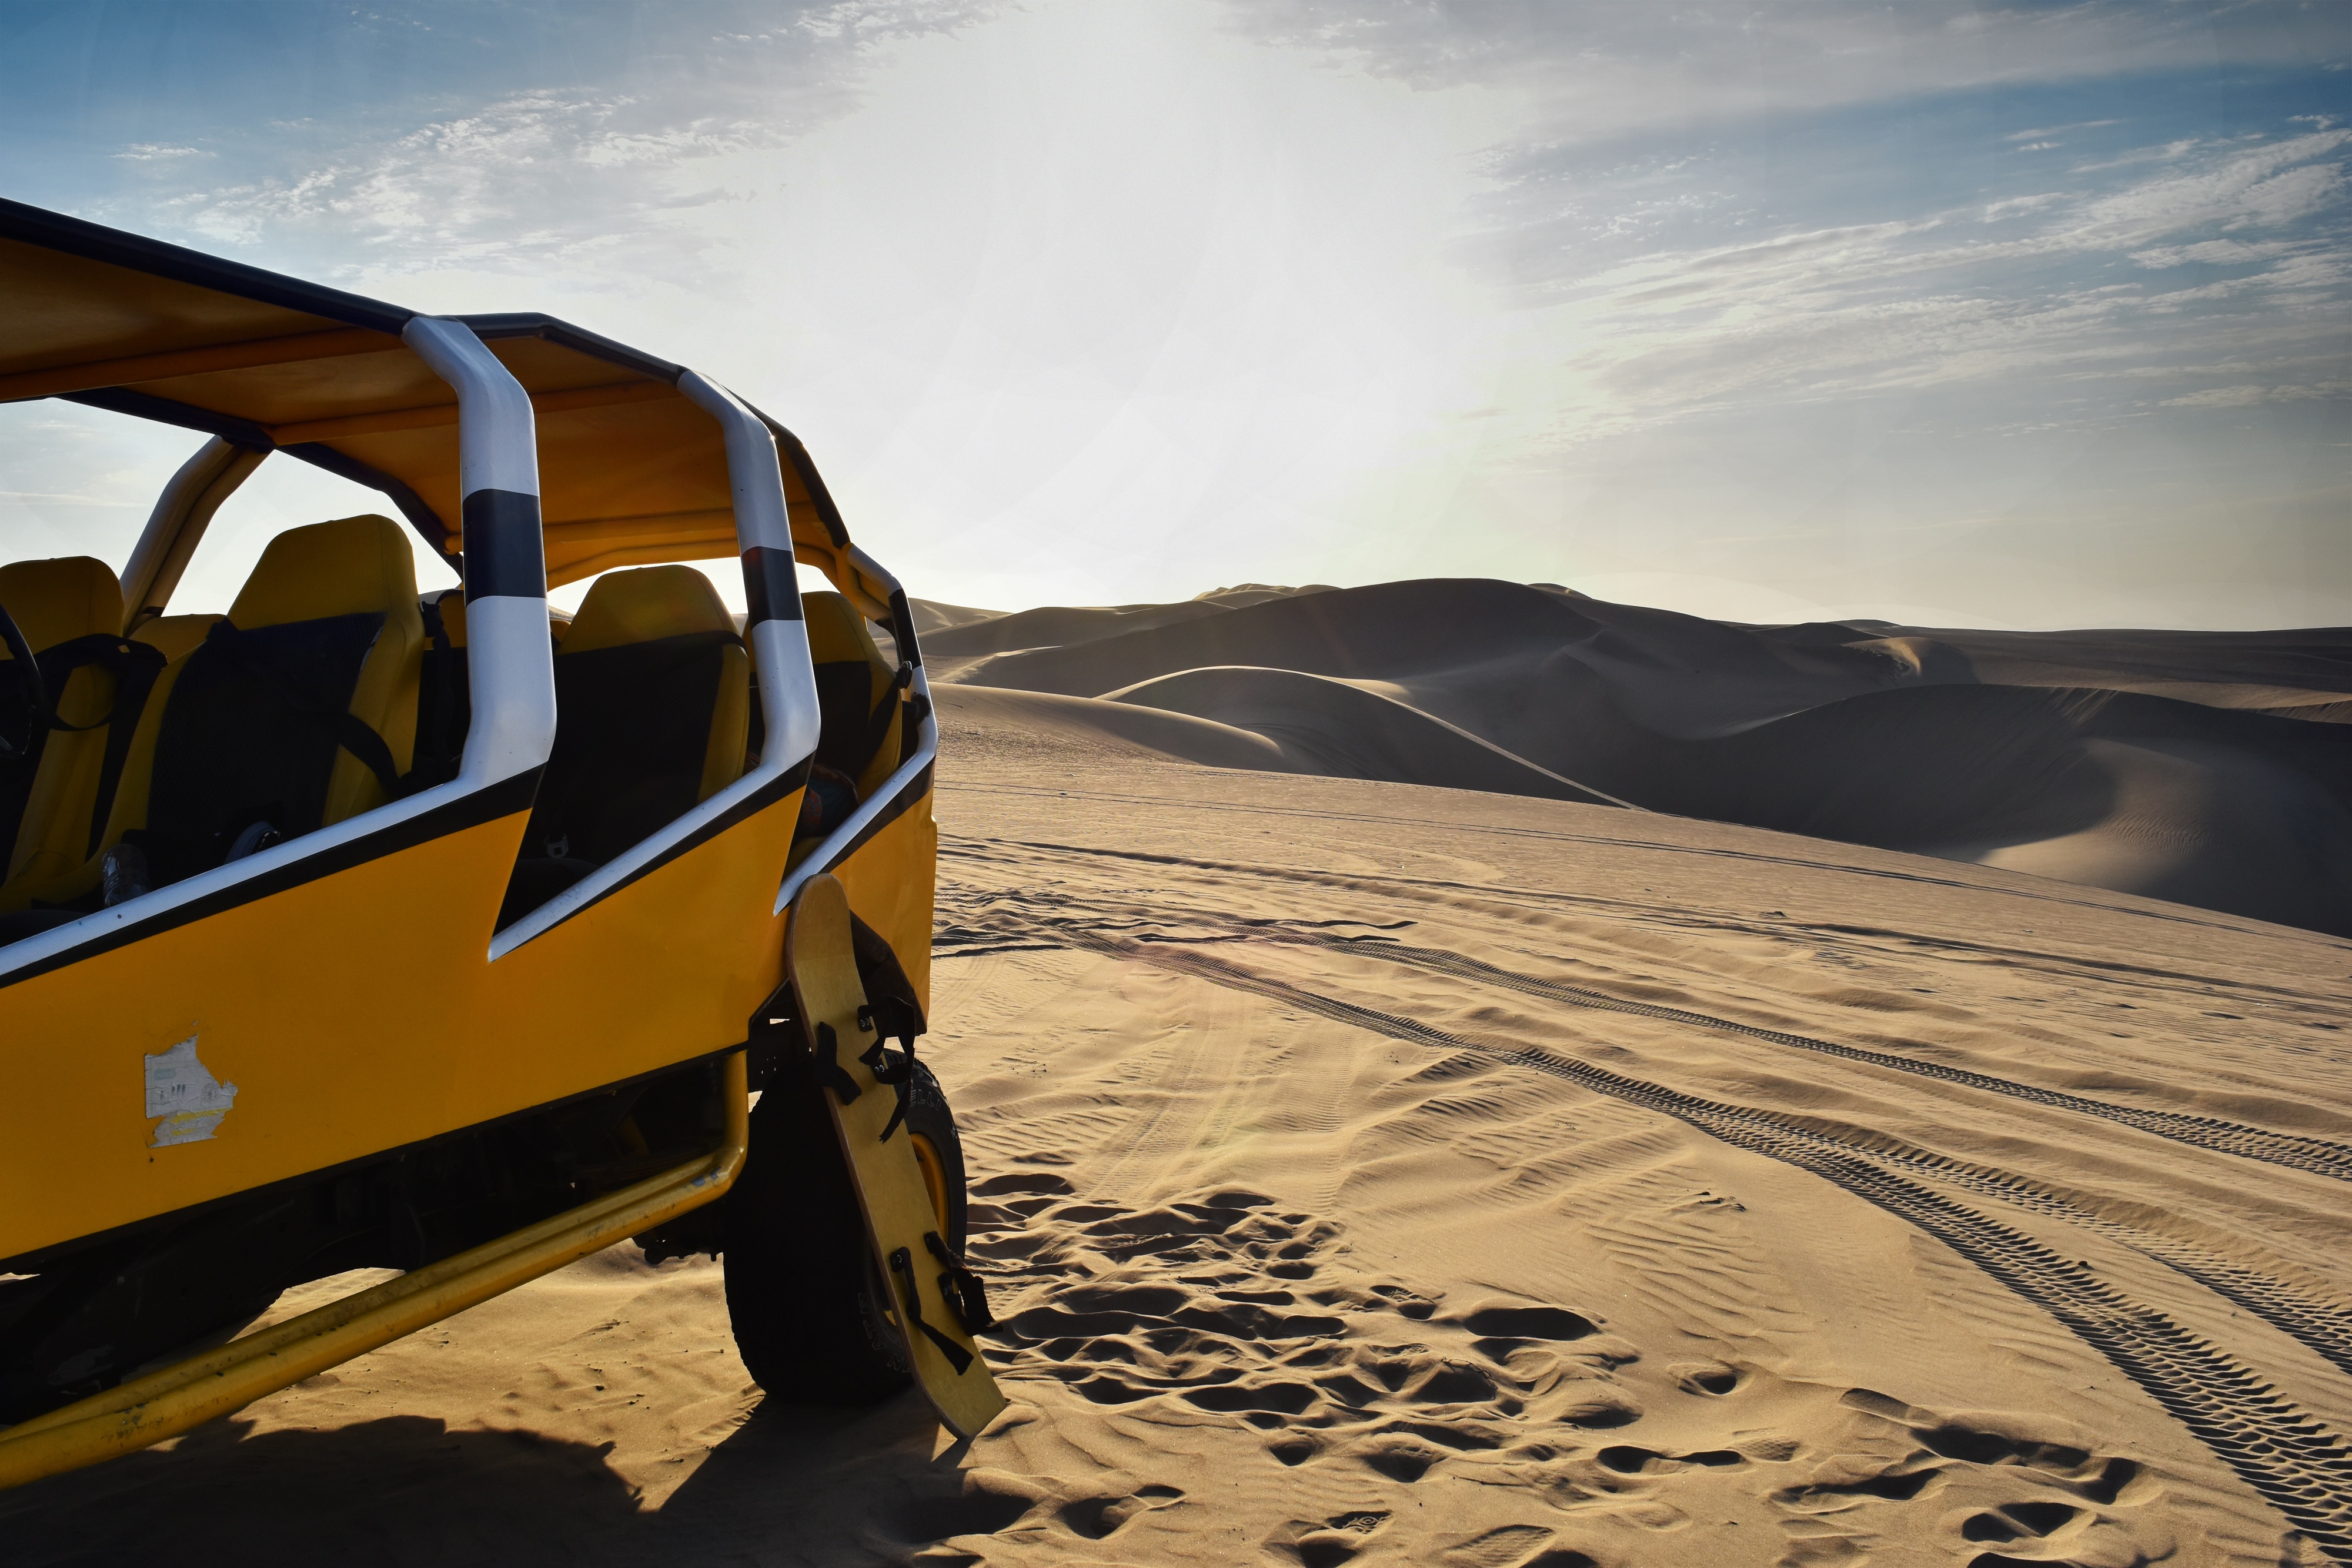
landscape, sand, mountain, car, sunlight, desert, sand dune, vehicle, habitat, natural environment, aeolian landform, off roading